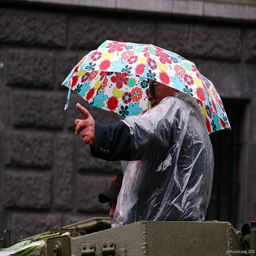
A man holding a colorful flower umbrella next to a tall brick building.
A man that is using an umbrella with a floral pattern on it.
A man pointing while holding an umbrella over his head.
A man standing beneath an umbrella while pointing.
A large man with a flowered umbrella appears to be giving directions to another man.